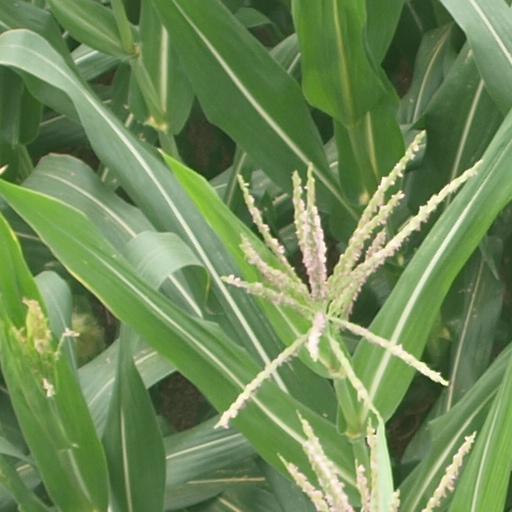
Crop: maize; corn